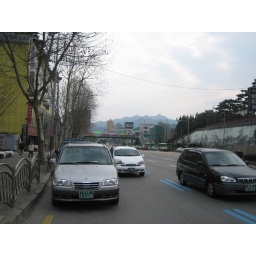
The main street right by my house